550 Madison Avenue

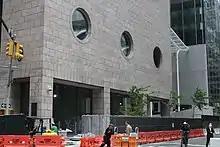
The bullseye windows on 56th Street as seen from across Madison Avenue. There are three bullseye windows on the second floor. Below them are openings for the sidewalk.

Around 1975 or 1977, a committee of three AT&T officials and three officials from Smith's offices mailed questionnaires to twenty-five architects or design firms which the executives deemed "highly qualified". Thirteen of the recipients responded. Johnson and Burgee recalled that they set aside the questionnaire until AT&T called them two weeks afterward; according to Burgee, they initially thought the questionnaire was for a completely different structure that they had previously designed in Chicago. Smith visited eight candidates and picked three finalists: Johnson/Burgee, Roche-Dinkeloo, and Hellmuth, Obata & Kassabaum. The three finalists were to give presentations to the committee and high-ranking officials. Johnson and Burgee did not prepare an elaborate presentation, instead presenting photographs of their past work. The partners brought along one picture each of the Seagram Building and Pennzoil Place, relying mainly on their expertise and wit to impress AT&T officials, who later recalled that "there was no close second" candidate. Smith subsequently stated that Johnson/Burgee had been open to different design ideas.